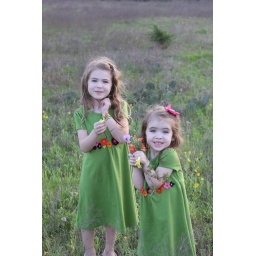
girls in flowers